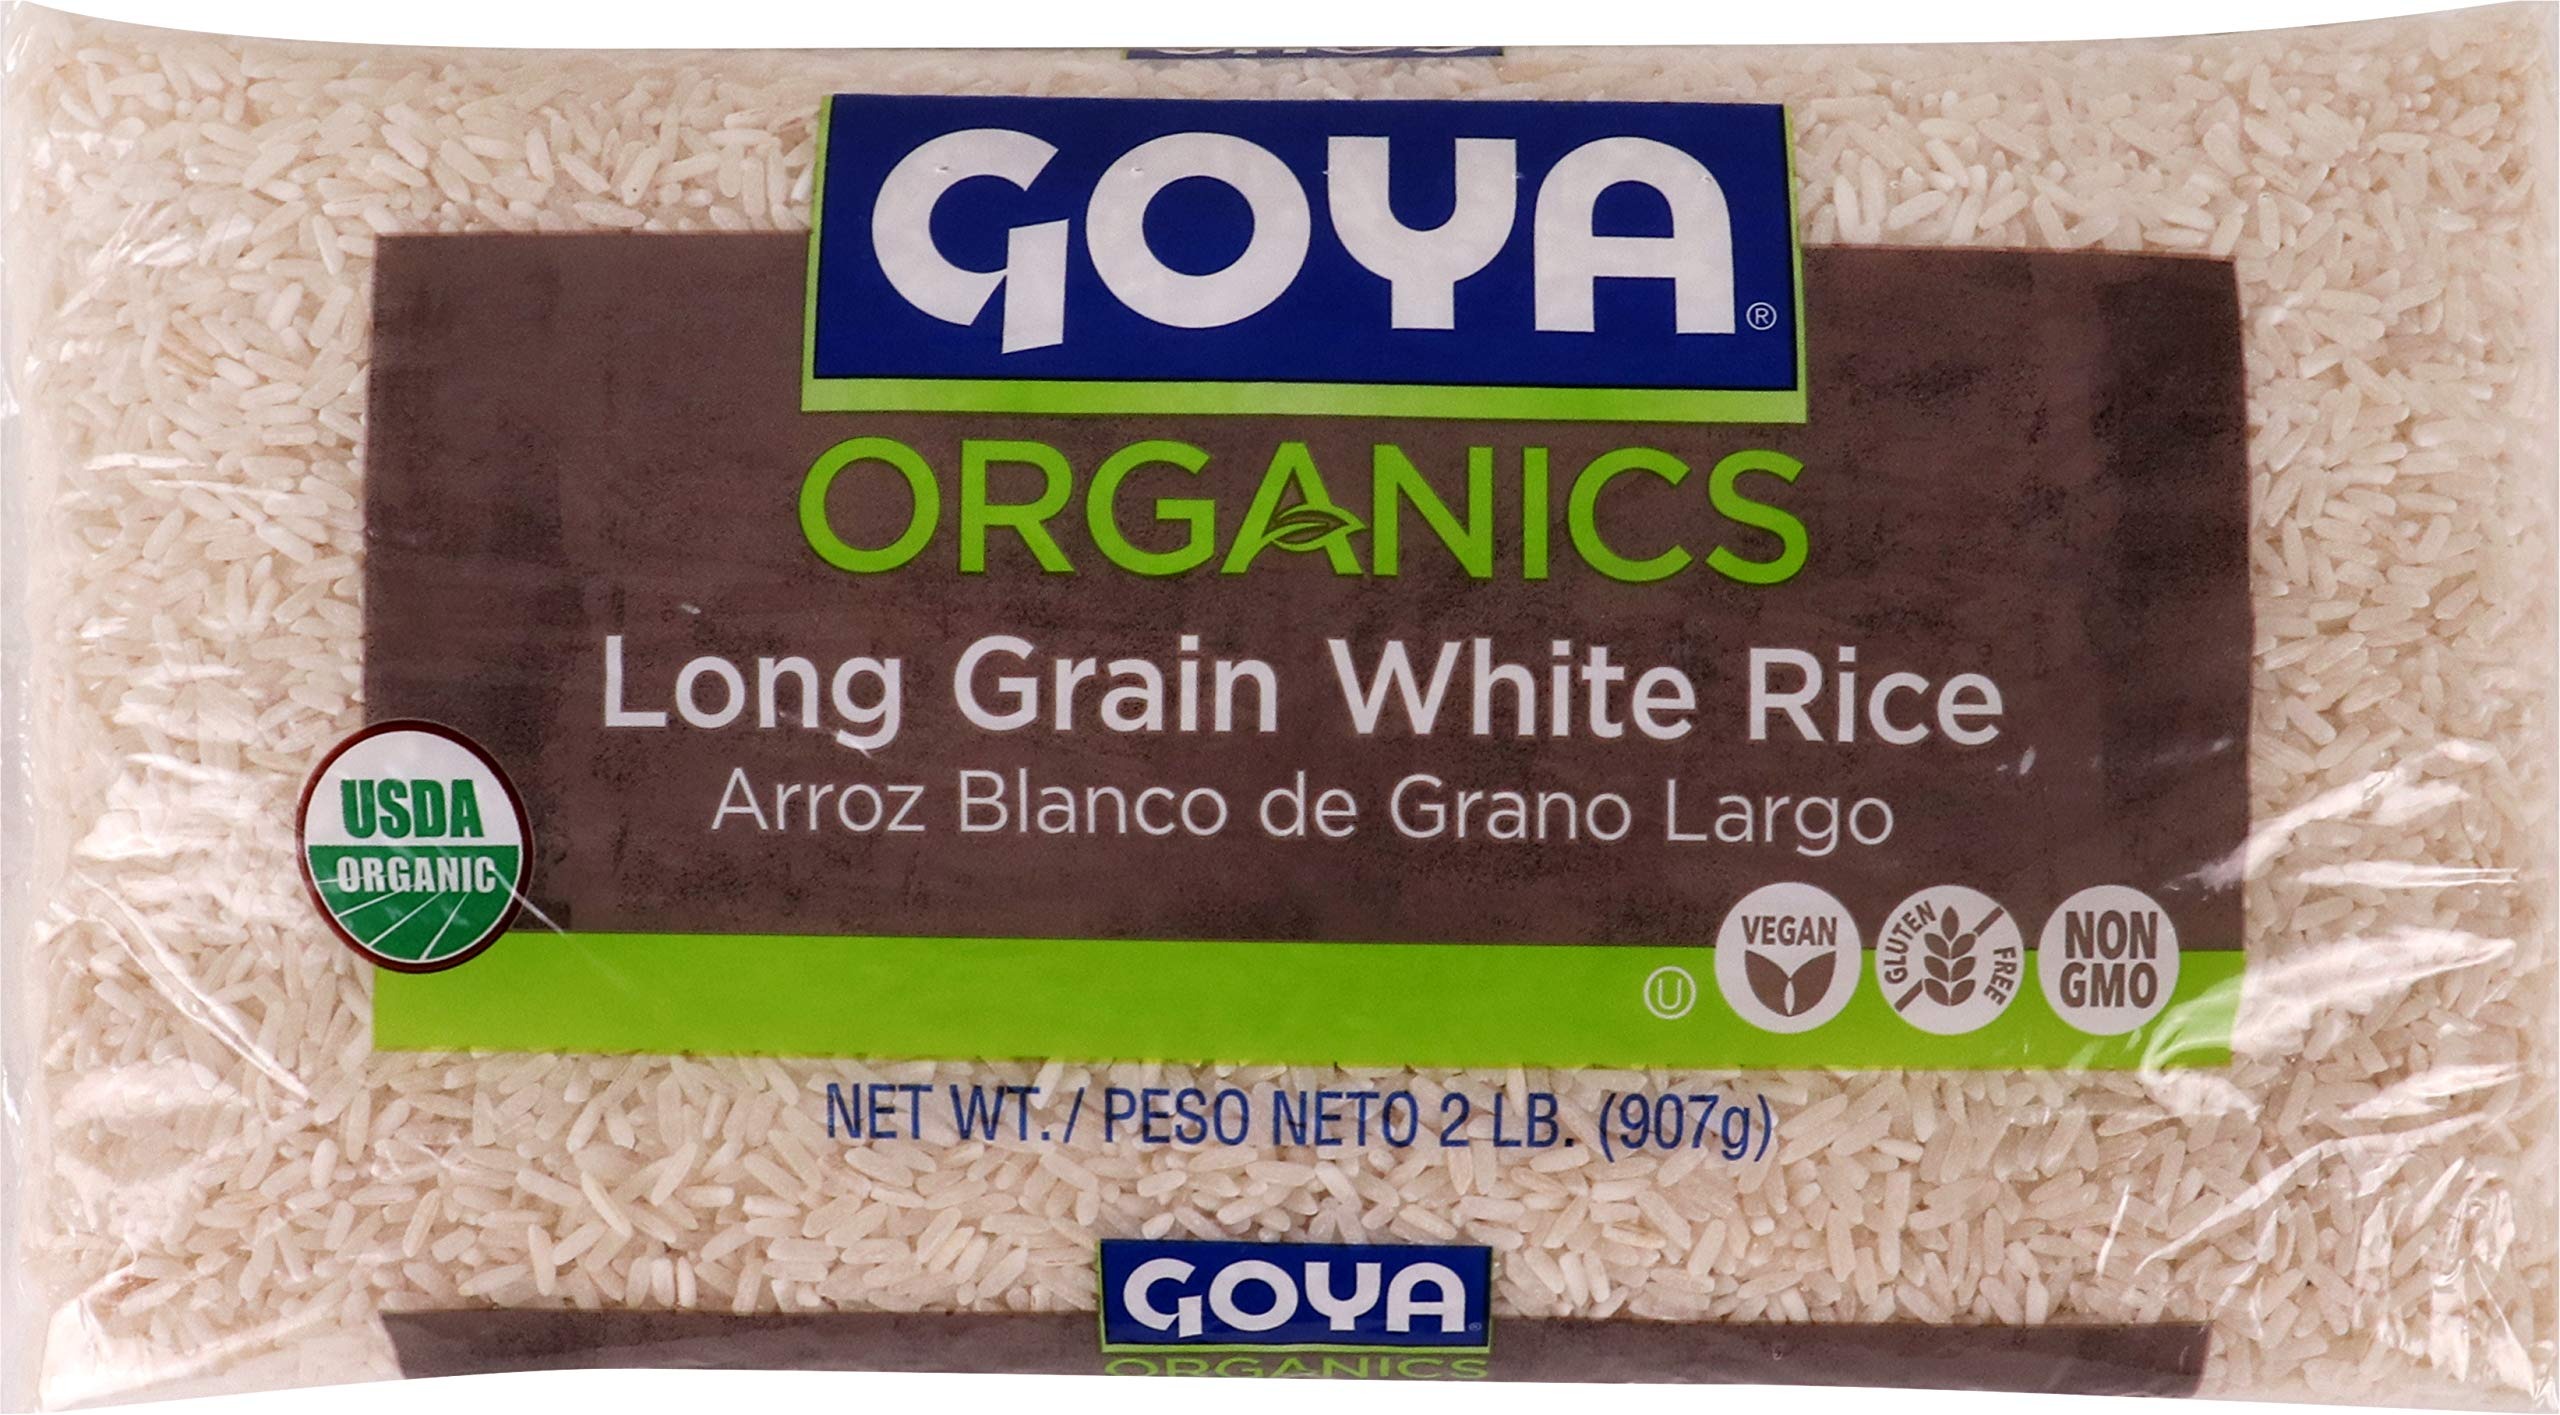
Item Name: Goya Organic Long Grain White Rice, 2 Pound
Bullet Point 1: VERSATILE MAIN OR SIDE DISH |Goya brings you the purest and most natural rice you can serve at your table with GOYA Organic Long Grain White Rice, free of herbicides and pesticides residues. GOYA Organic Long Grain White Rice is GOYA’s most beloved rice, now Organic! The length of the grain provides a lighter texture than other rice grains.
Bullet Point 2: BELOVED STAPLE | OYA Organic Long Grain White Rice is GOYA’s most beloved rice, now Organic! The length of the grain provides a lighter texture than other rice grains. Goya Organic White Rice remains flurry and separate, even after cooking so it has a wide varity of uses.
Bullet Point 3: NUTRITIONAL QUALITIES | USDA Certified Organic, Gluten Free, Fat Free, Sodium Free, Saturated Fat Free, 0g Trans Fat, Cholesterol Free, Vegan and Kosher. Enriched with Iron, Niacin(B3), Thiamin(B1) and Folic Acid
Bullet Point 4: COMMITMENT TO QUALITY | If it's Goya... it has to be good! | ¡Si es Goya... tiene que ser bueno!
Bullet Point 5: ONE 2.0 POUND BAG | Single unit bags and multipacks available on Amazon, Amazon Fresh and Prime Pantry
Value: 32.0
Unit: oz

Price: 6.08